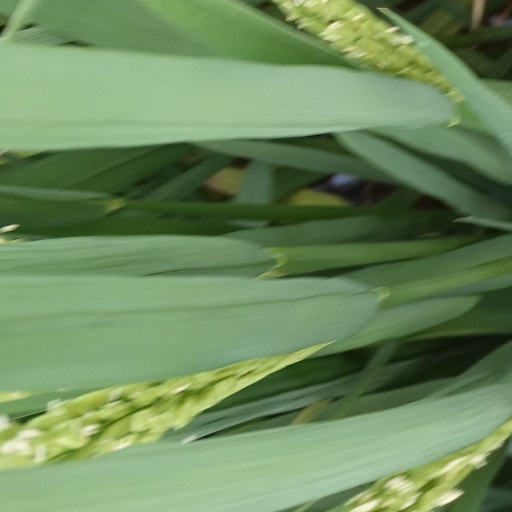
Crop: rice